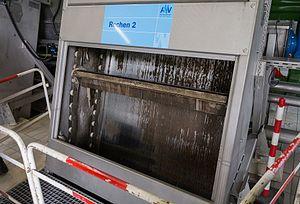
Le traitement des eaux usées est l’ensemble des procédés visant à dépolluer l’eau usée avant son retour dans le milieu naturel ou sa réutilisation. Les eaux usées sont les eaux qui à la suite de leur utilisation domestique, commerciale ou industrielle sont de nature à polluer les milieux dans lesquels elles seraient déversées. C'est pourquoi, dans un souci de protection des milieux récepteurs, des traitements sont réalisés sur ces effluents collectés par le réseau d'assainissement urbain ou privé. L'objectif des traitements est de minimiser l'impact des eaux usées sur l'environnement. Lorsque les eaux traitées sont réutilisées, on parle de recyclage des eaux usées.